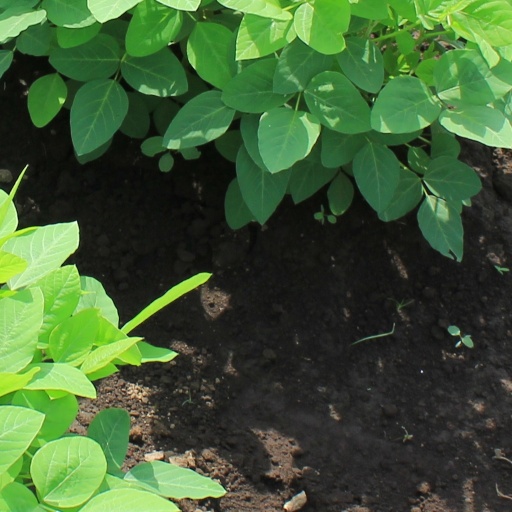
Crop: soybean